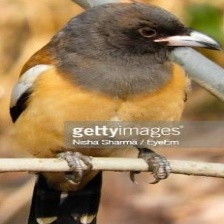
Species: RUFOUS TREPE
Scientific name: DENDROCITTA VAGABUNDA